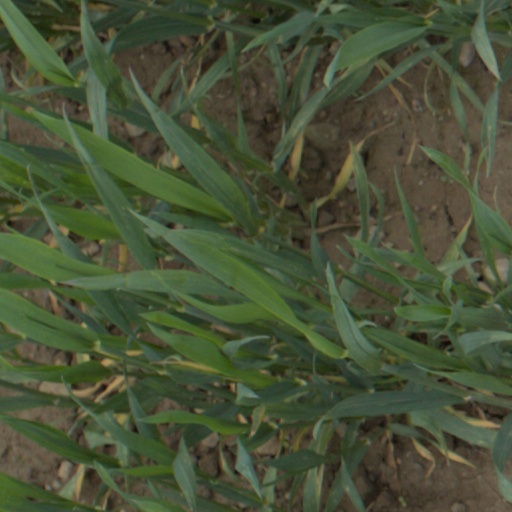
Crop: wheat